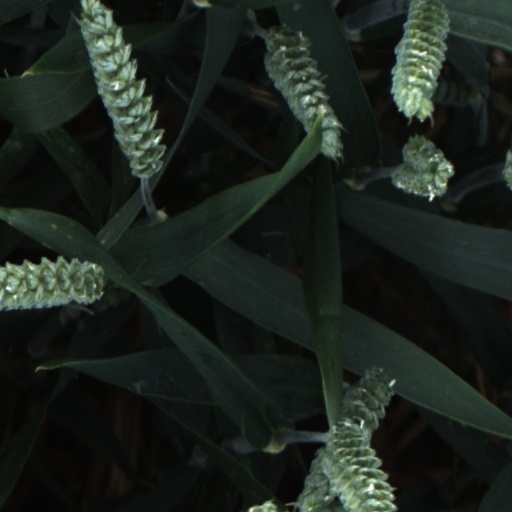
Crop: wheat